Operation Harpoon (1942)

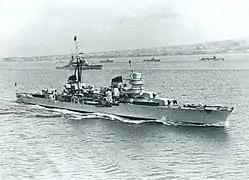

At dawn on 15 June, near Pantelleria, the lightly defended convoy was subjected to a coordinated attack by Axis aircraft and the Italian 7th Cruiser Division ( [Vice-Admiral] Alberto da Zara), , and the destroyers "Ascari", "Alfredo Oriani", "Lanzerotto Malocello", "Premuda" and "Ugolino Vivaldi". The five fleet destroyers in the convoy escort made a smokescreen and attacked the Italian squadron but the Tribal-class destroyer and the were repeatedly hit by the Italian cruisers and brought to a standstill. The cruiser "Cairo" also received two rounds from Italian gunfire. Italian reports claimed that the destroyers "Vivaldi" and "Malocello" closed to within of the merchantmen and hit one of the freighters at about "Vivaldi" was eventually hit by a shot from the British destroyers and caught fire but was taken in tow and saved by "Malocello" and "Premuda". Both forces broke off the engagement at about and the Italians lost track of the convoy.